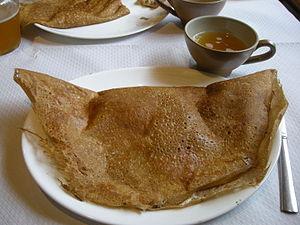
La galette de sarrasin est un type de crêpe salée à base de farine de sarrasin.
La galette de sarrasin ou galette de blé noir, simplement désignée galette, est une spécialité culinaire de Haute-Bretagne, ainsi que du sud-ouest de la Manche et de l'ouest de la Mayenne. La galette est un composant de nombreuses recettes cuisinées tant en crêperie qu'à la maison.
La cuisine française fait référence à divers styles gastronomiques dérivés de la tradition française. Elle a évolué au cours des siècles, suivant ainsi les changements sociaux et politiques du pays. Le Moyen Âge a vu le développement de somptueux banquets qui ont porté la gastronomie française à un niveau supérieur, avec une nourriture décorée et fortement assaisonnée par des chefs tel Guillaume Tirel. Au XVIIᵉ siècle, les habitudes ont changé, avec une utilisation moins systématique des épices et avec le développement de l'utilisation des herbes aromatiques et de techniques raffinées, initiées par François Pierre de La Varenne et par d'autres dignitaires de Napoléon Bonaparte, comme Marie-Antoine Carême.